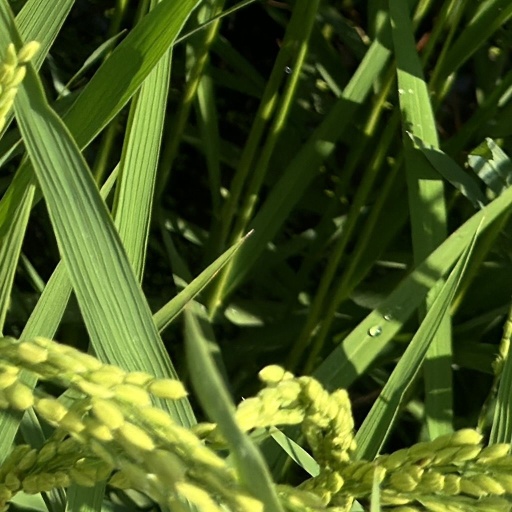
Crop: rice